Jason White (American racing driver)

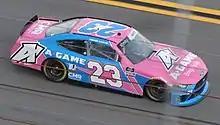
White in his return to NASCAR and the Xfinity Series at Daytona in February 2021

After being without a ride for seven years, White returned to NASCAR in 2021, driving RSS Racing/Reaume Brothers Racing No. 23 in the Xfinity Series season-opener at Daytona. He then drove the No. 13 for MBM Motorsports in the spring race at Talladega.